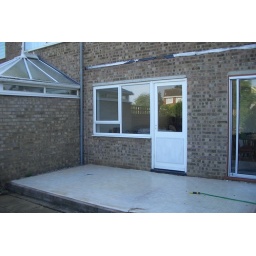
Conservatory gone. Lino still in place, old doors and windows still in place.